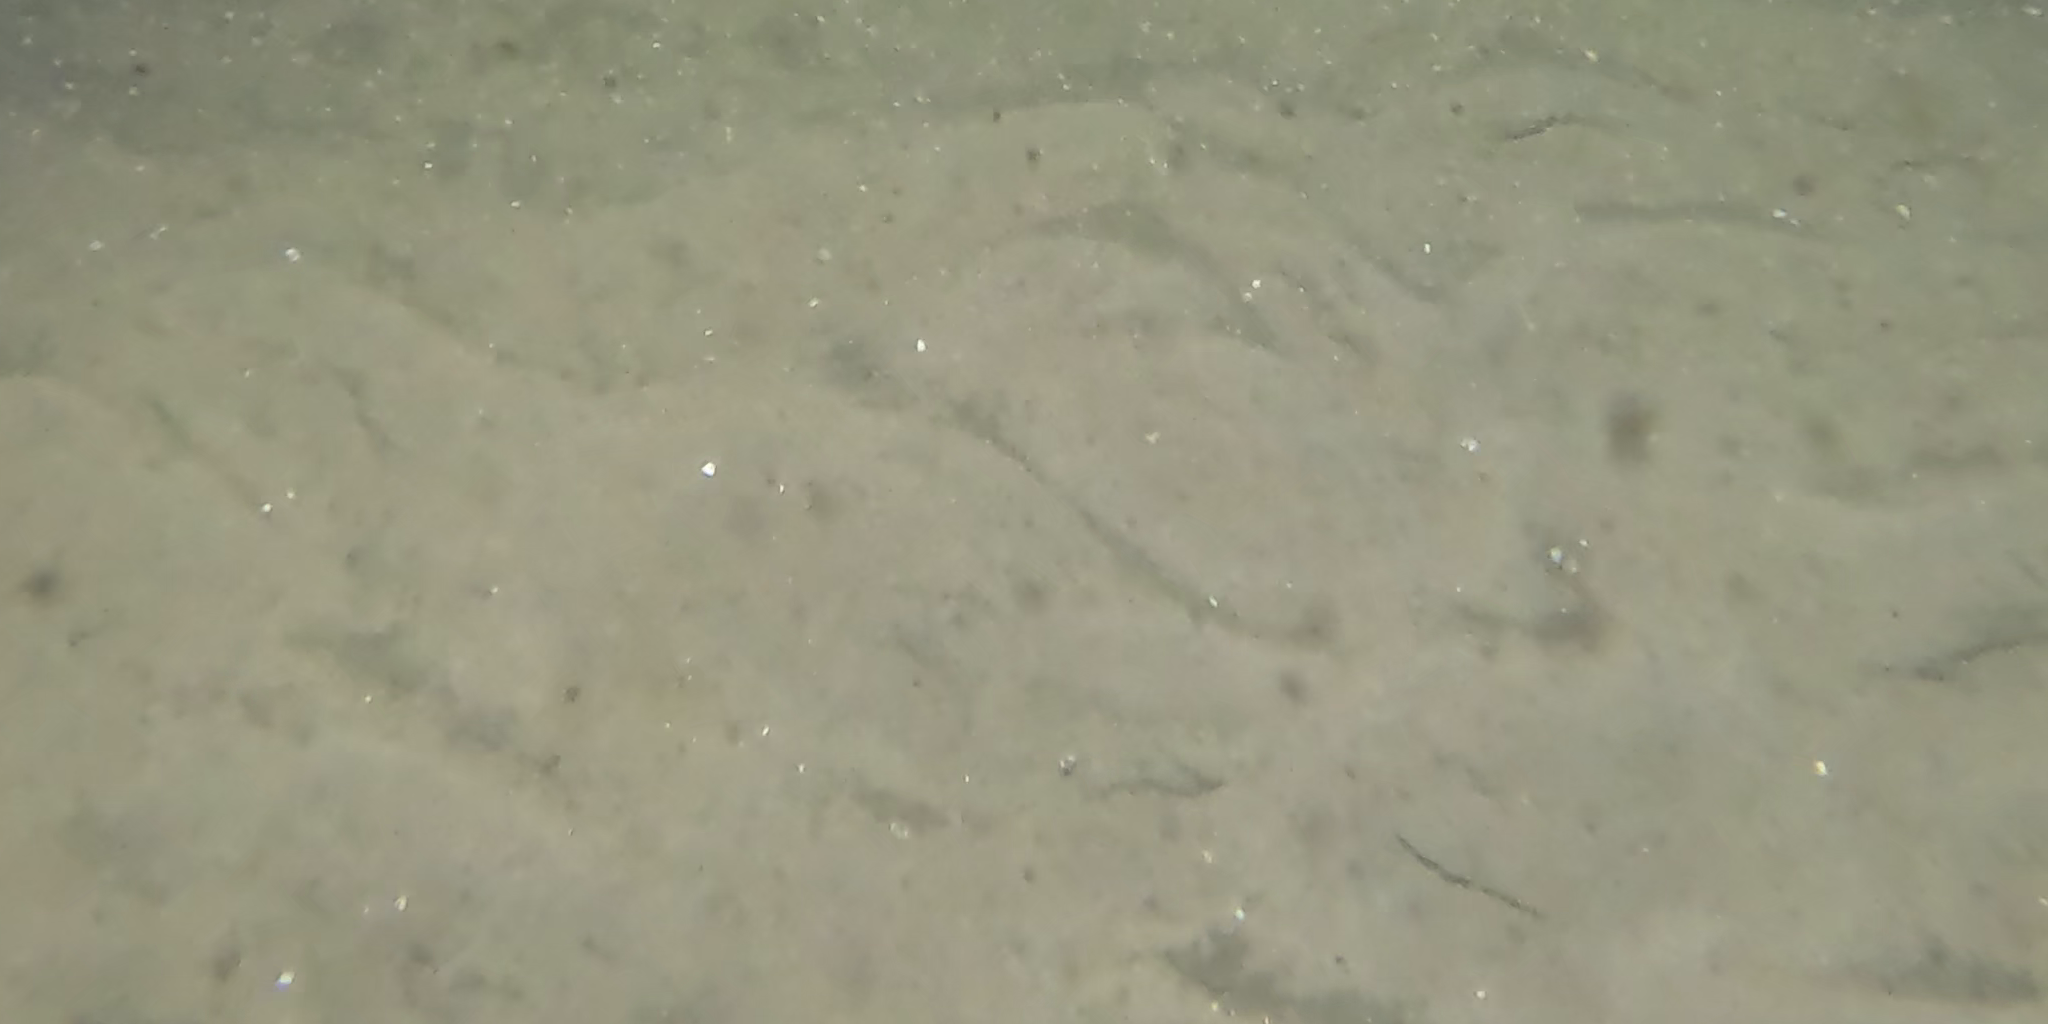
Seabed habitat: sand